New Alcatraz

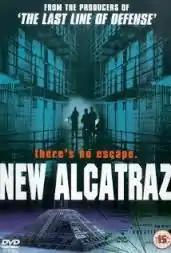
DVD cover

New Alcatraz (named Boa on VHS and DVD), is a 2002 American direct-to-video science fiction action horror film. It was directed by Phillip Roth and starred Dean Cain. In the middle of Antarctica, a high maximum-security prison called New Alcatraz has recently become operational. When a mining crew inside the prison accidentally drills into a strange rock formation, a giant prehistoric snake is unleashed upon the prison and goes on a killing rampage. It is up to the prison staff, inmates, two paleontologists, and a group of soldiers to hunt down and eliminate the beast.